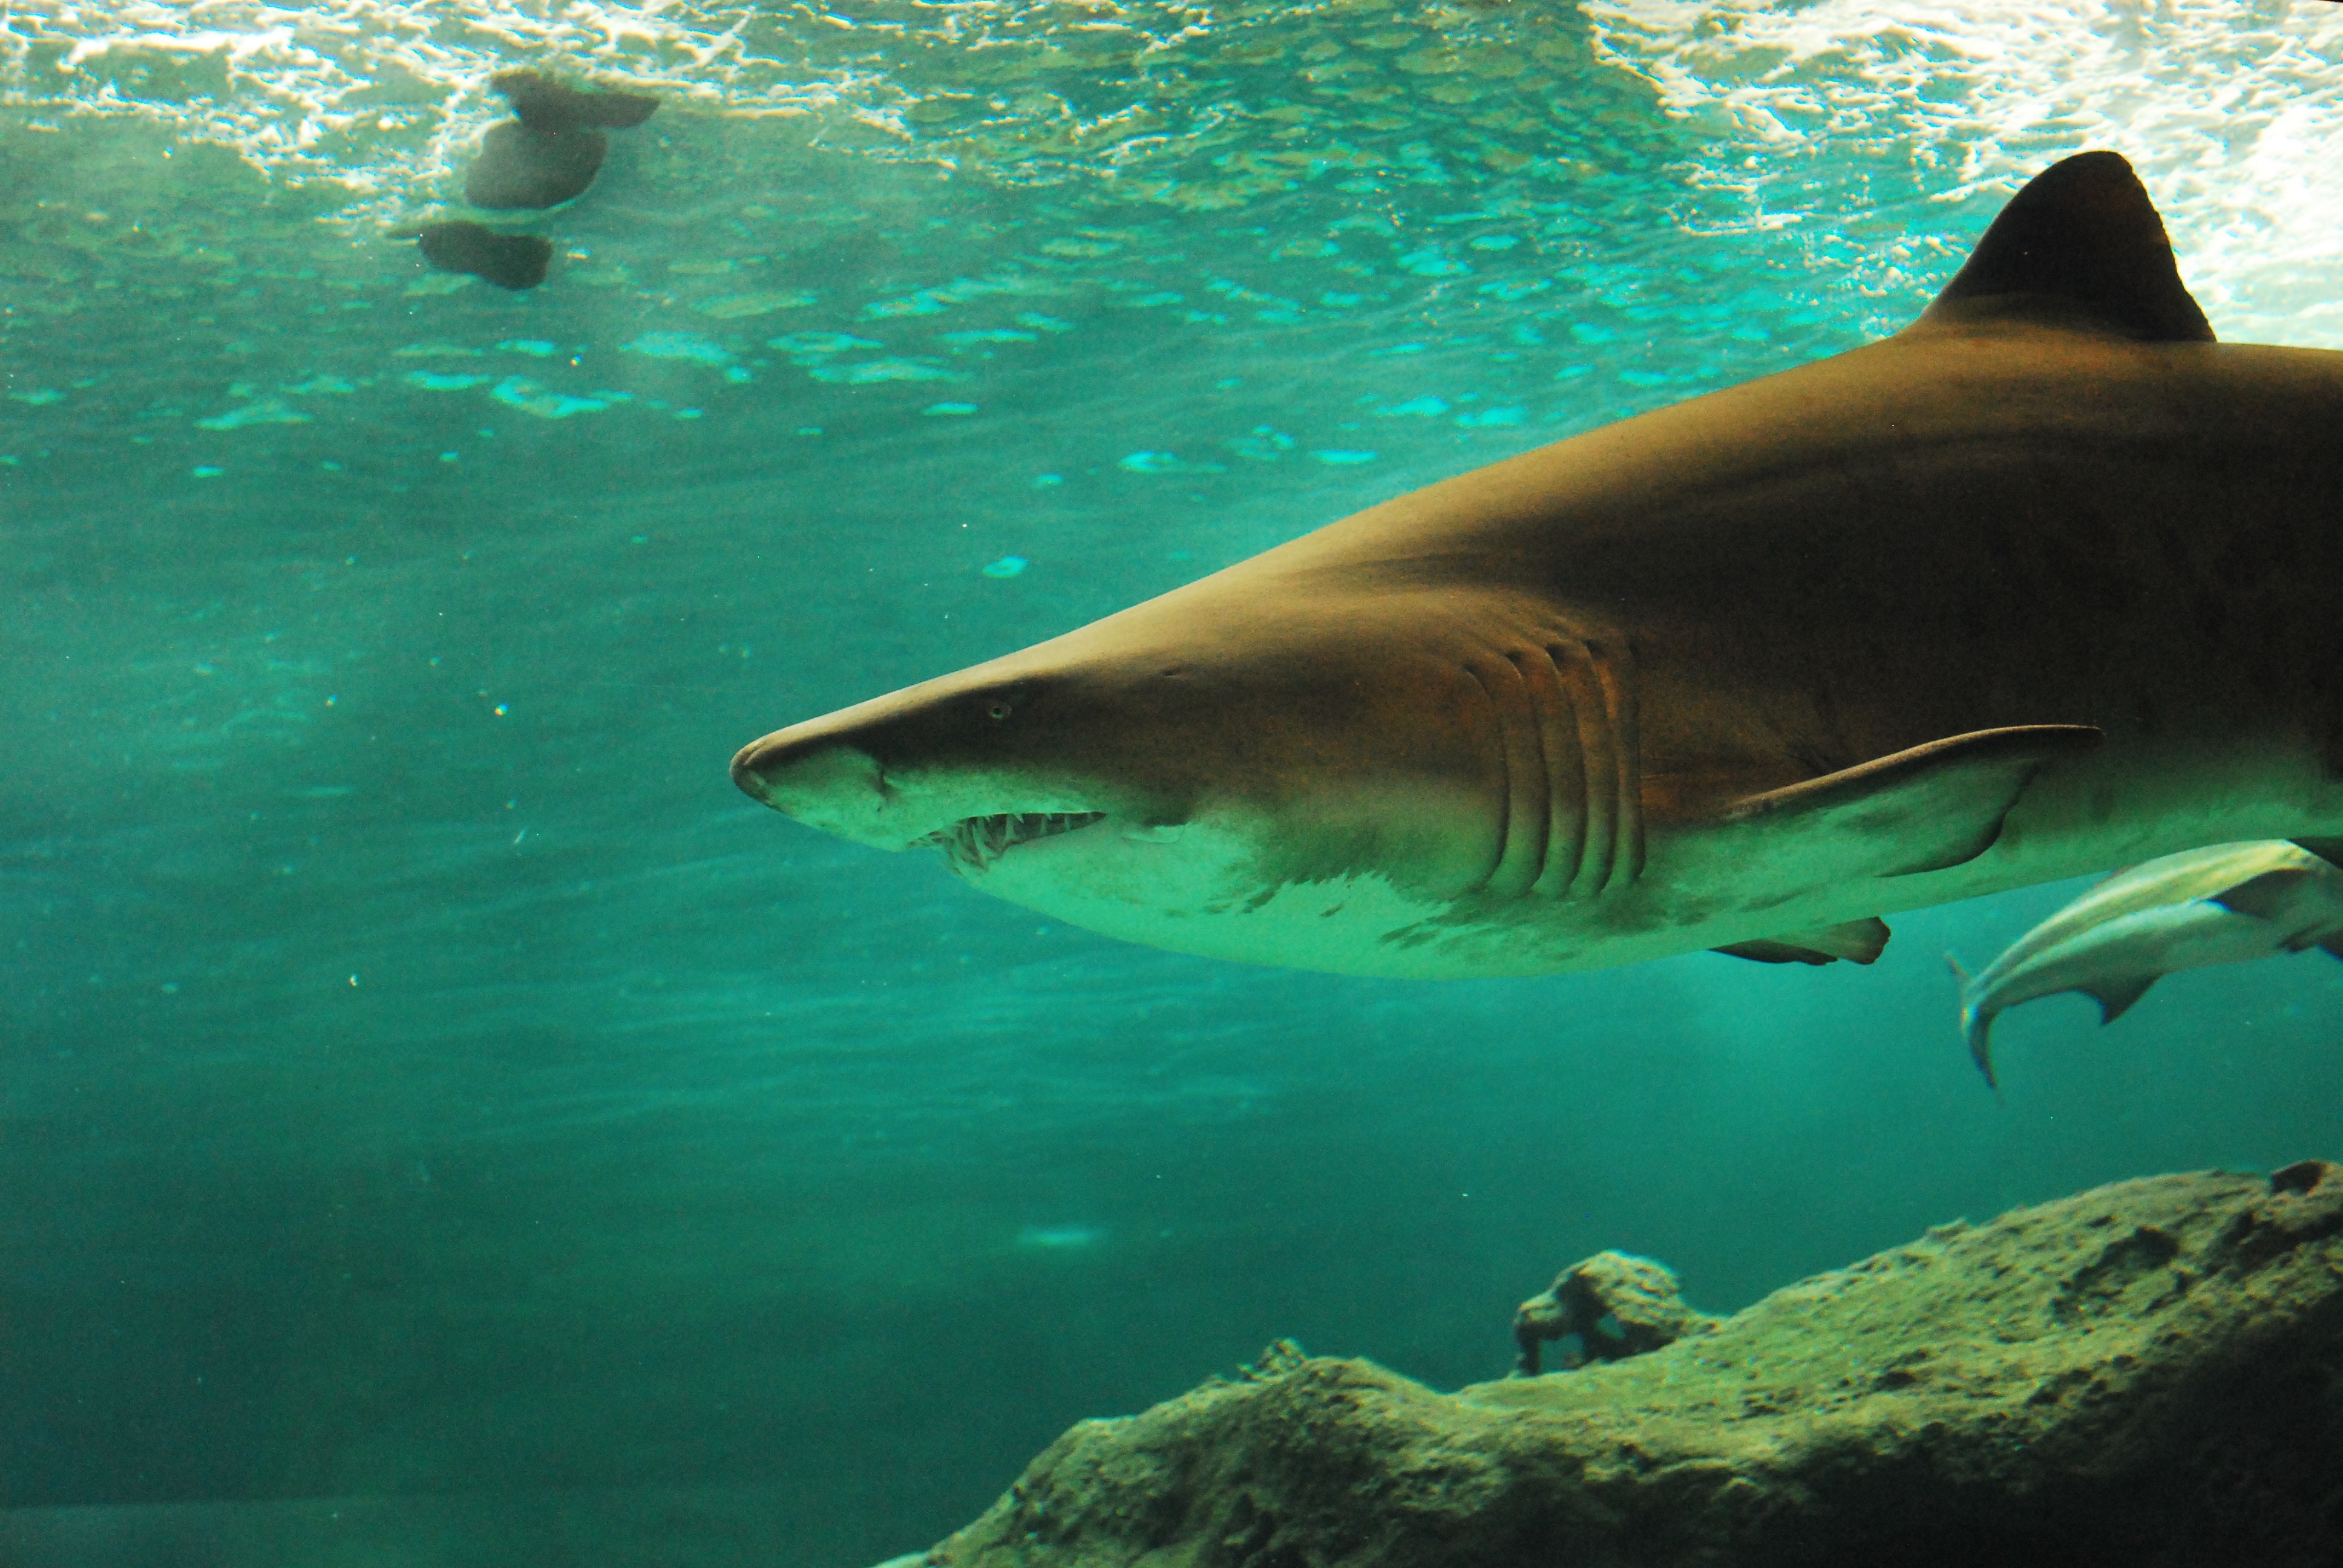
sea, ocean, animal, diving, underwater, biology, fish, shark, reef, under water, marine biology, requiem shark, carcharhiniformes, tiger shark, cartilaginous fish, great white shark